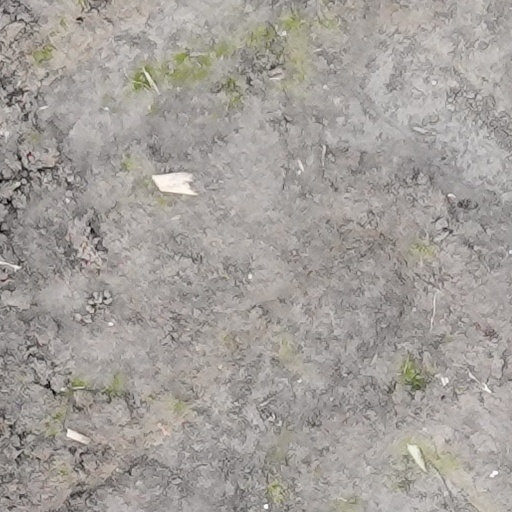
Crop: wheat